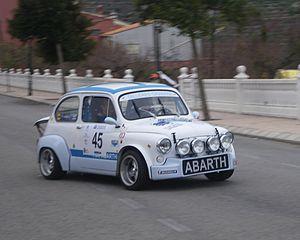
Seat 600 Abarth